Tom Novembre

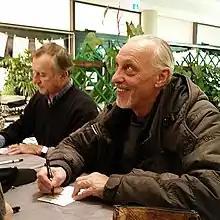
Tom Novembre - 7 décembre 2018

Tom Novembre (born "Jean Thomas Couture"; 8 November 1959) is a French actor and singer. He appeared in more than seventy films since 1985.